Plate-fin heat exchanger

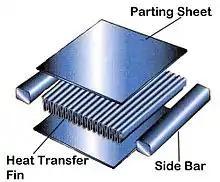
Principal Components of a Plate Fin Heat Exchanger

Heat is transferred from one stream through the fin interface to the separator plate and through the next set of fins into the adjacent fluid. The fins also serve to increase the structural integrity of the heat exchanger and allow it to withstand high pressures while providing an extended surface area for heat transfer.